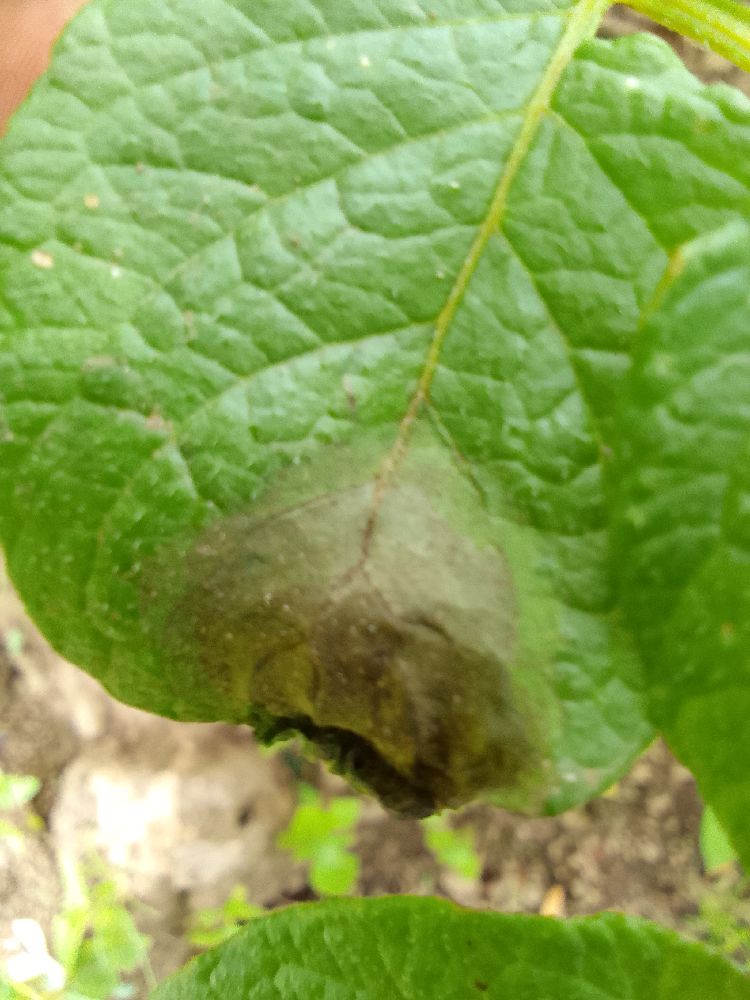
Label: Late blight